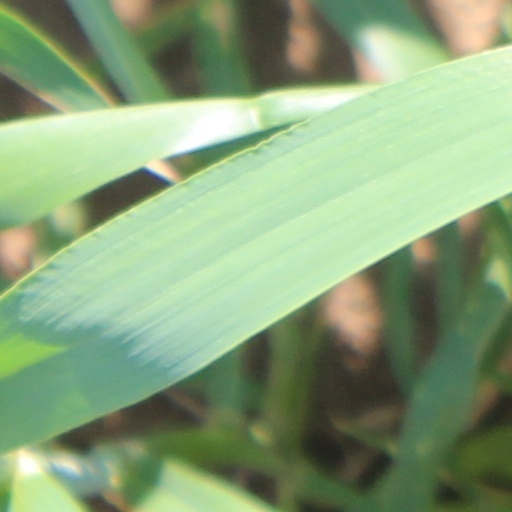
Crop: wheat